General officers in the United States

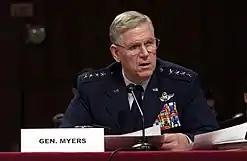
Air Force Four-Star General Richard B. Myers with four-star rank insignia

Official abbreviations below are used in the U.S. Army only. The U.S. Air Force does not abbreviate general officer ranks in signature blocks, but "Brigadier General," "Major General," and "Lieutenant General" (without abbreviating periods) are commonly used.